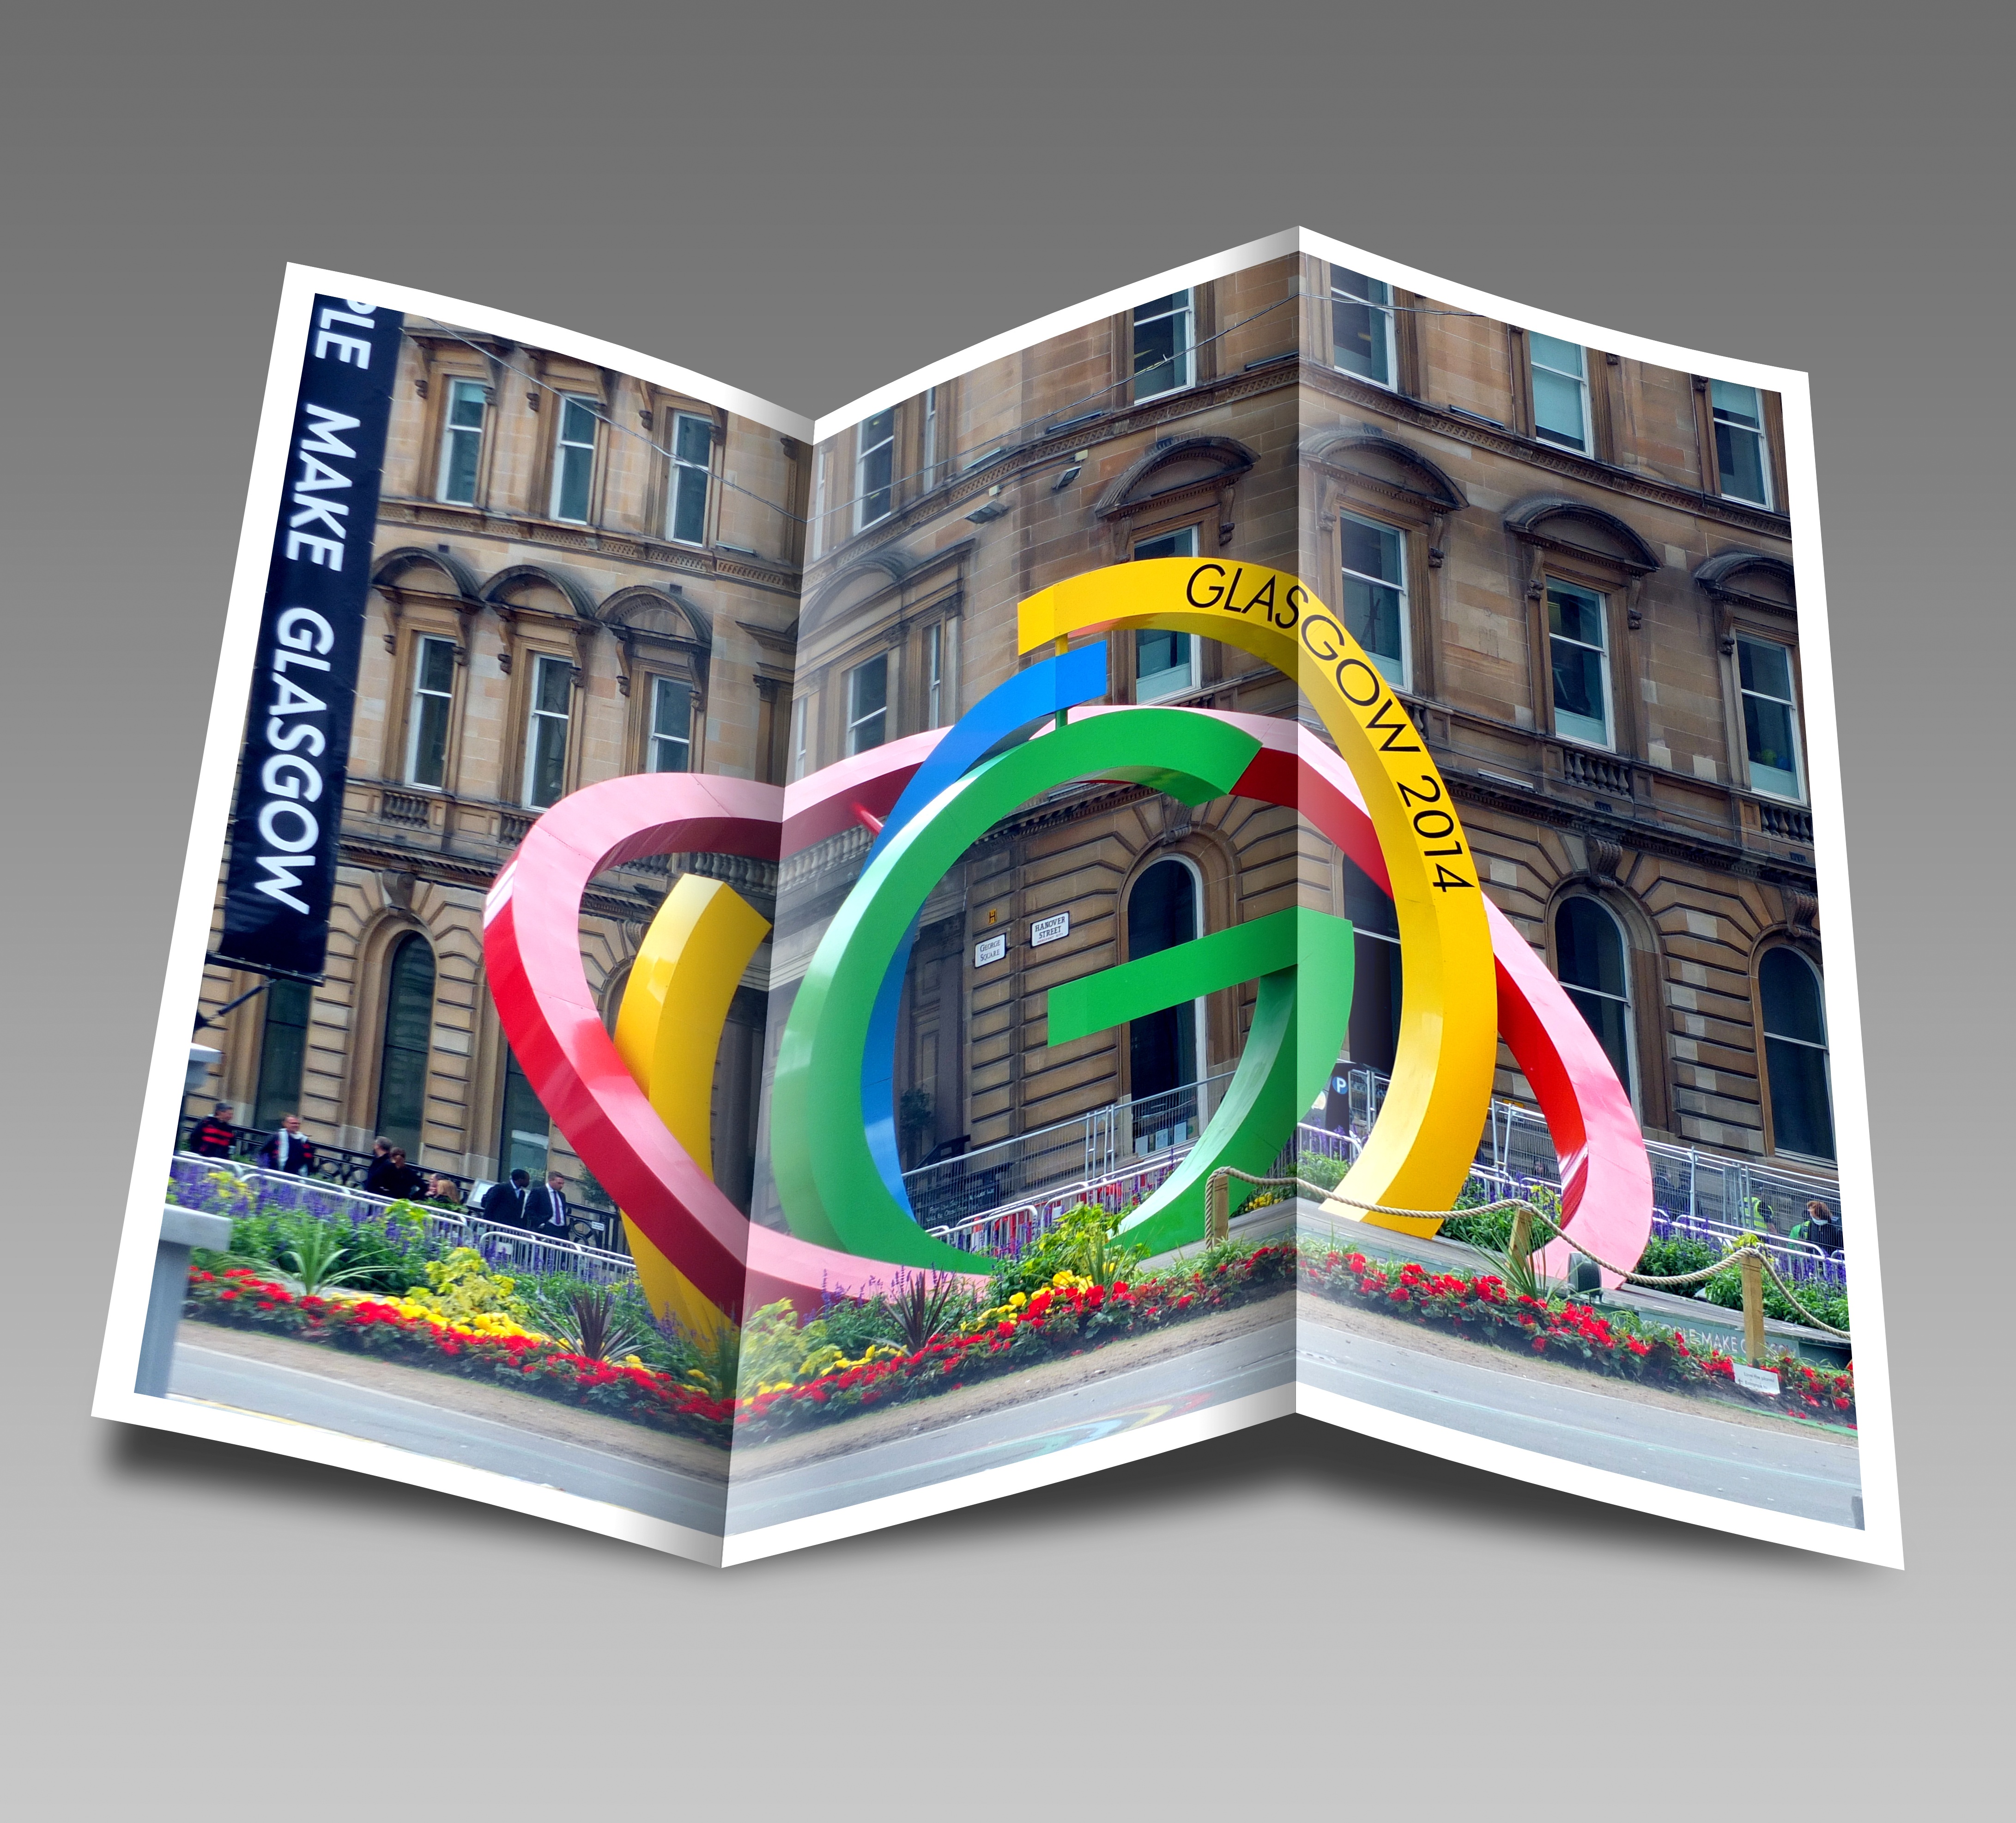
sport, advertising, brand, art, illustration, logo, scotland, glasgow, marketing, booklet, modern art, leaflet, graphic design, commonwealth games, pamphlet